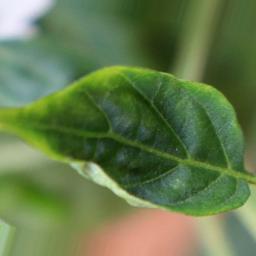
Label: mites_and_trips